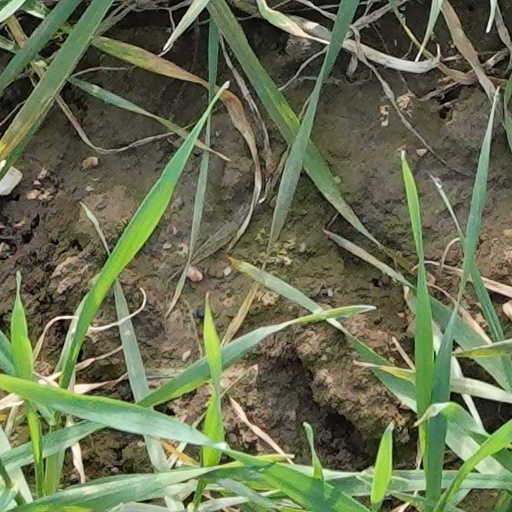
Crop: wheat